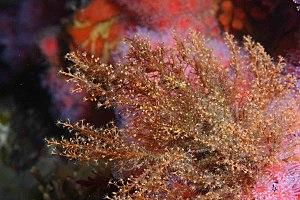
Filifera est un sous-ordre d'animaux de l'ordre des Hydrozoaires, qui fait partie de l'embranchement des cnidaires.